Wayne's World (film)

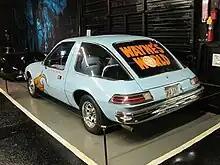
"Wayne's World" AMC Pacer at Rusty's TV & Movie Car Museum in Jackson, Tennessee

Filled with pop culture references, the sketches and the film started catchphrases such as ""Schwing!"" and "Schyea", as well as popularizing "That's what she said", "Party on!", and the use of "... Not!" after an apparently affirmative sentence to state the contrary, and "We’re not worthy! We're not worthy!"